Aloha Summer

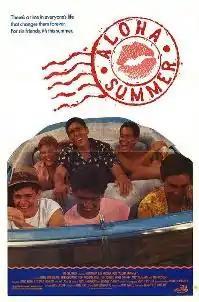
Theatrical release poster

Aloha Summer is a 1988 American comedy-drama film directed by Tommy Lee Wallace and starring Chris Makepeace, Yuji Okumoto, Tia Carrere and Don Michael Paul. The plot is about a group of teenagers and their experiences one summer in Hawaii.